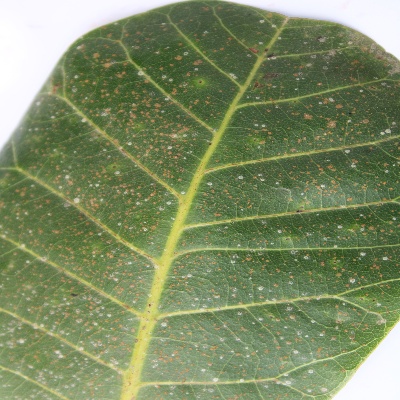
Crop: Cashew
Condition: red rust